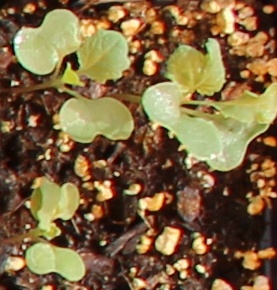
Label: Canola